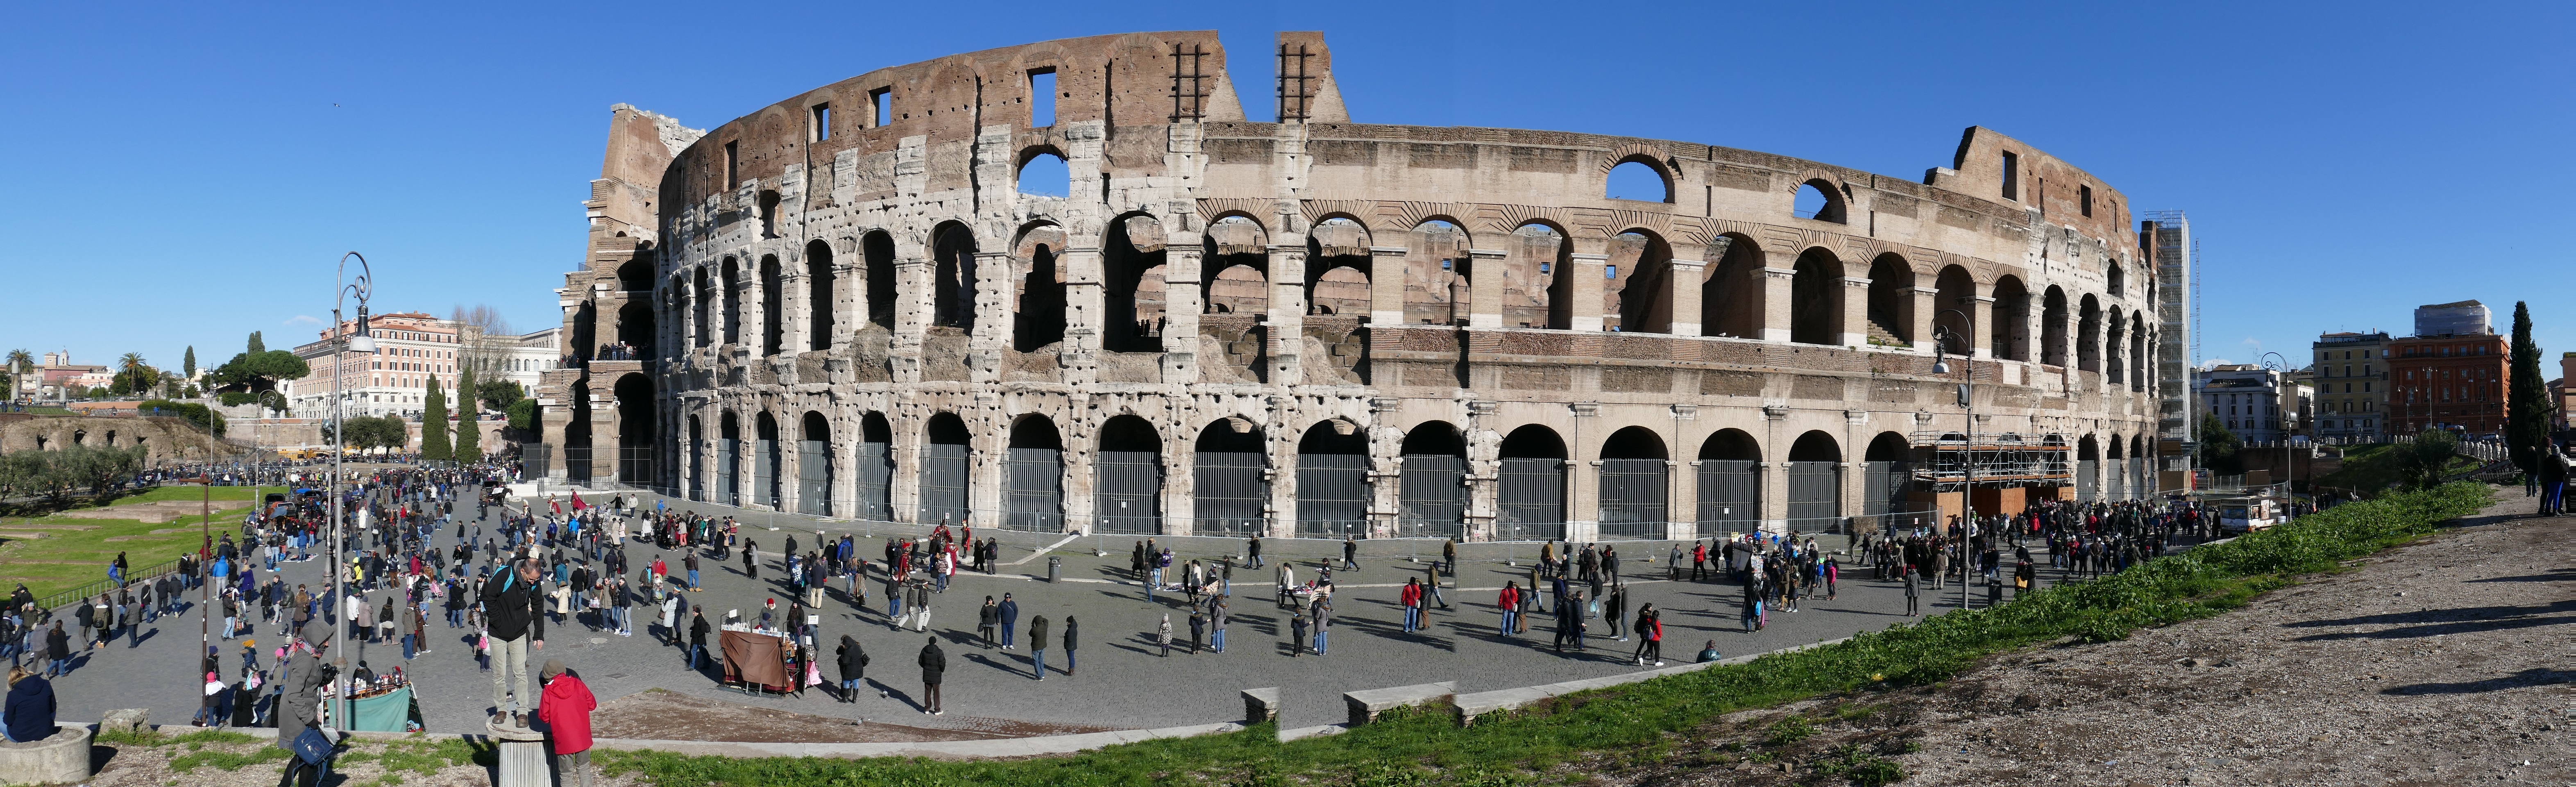
architecture, building, palace, old, city, monument, panorama, plaza, landmark, italy, tourism, colosseum, places of interest, arena, rome, town square, historically, amphitheater, forum, antiquity, ancient rome, roman empire, gladiatorial games, human settlement, ancient roman architecture